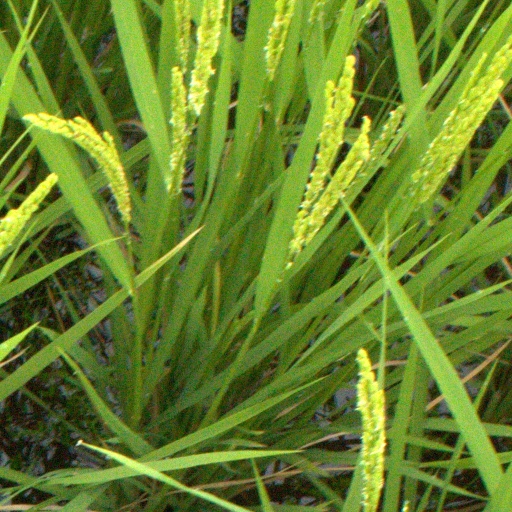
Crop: rice